1922 Auckland Rugby League season

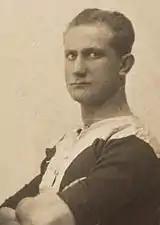
Frank Burge

The Auckland team was not at full strength with 5 players originally selected unable to play. The New Zealand Māori team featured Bill Te Whata who joined the Fire Brigade (formerly Grafton Athletic) team after the tour and then later the Athletic (formerly Maritime) side. Also in the team was Craddock Dufty who became a huge figure in the game in the 1920s and 30s in Auckland where he played over 50 matches for New Zealand and 30 for Auckland, George Paki a long time City Rovers player who also had a stint at Richmond Rovers, and Sam Lowrie who played 149 games for Ponsonby along with several games for New Zealand and Auckland.